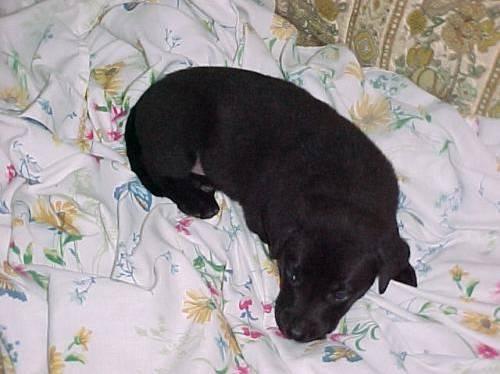
dog